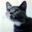
Label: cat